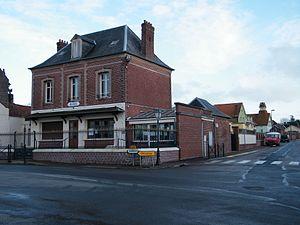
Mairie, bâtiments communaux et à droite, en vert, l'école Pierre Dupont.
Saint-Blimont est une commune française située dans le département de la Somme, en région Hauts-de-France.